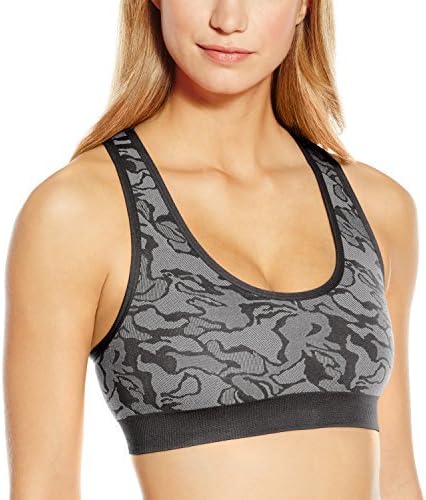
Spalding Women's Textured Camo/Stripe Reversible Seamless Bra
Category: AMAZON FASHION
Spalding - a leader in the athletic world for the past several decades has developed a new women's line of active wear which is, both functional and affordable. We use the most up-to-date yarn technologies available to create items which are perfect for your workouts and trend right fashion, and good for everyday use. Whether it is a trip to the store or a two hour workout, Spalding is the right choice.
Features: 92% Nylon, 8% Spandex | Imported | Machine Wash | Reversible from mini stripe pattern to textured camo pattern gives you a 2 in 1 value in our number one seamless design | Racer back design gives you freedom of moment and support | Synthetic fabric wicks away moisture to dry quickly | 4-way stretch for comfort and flexibility